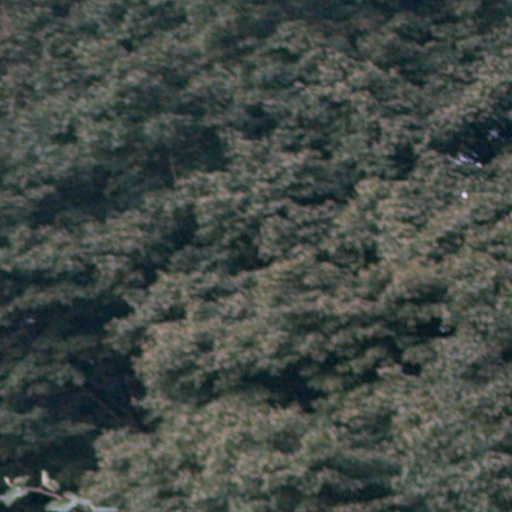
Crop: cassava